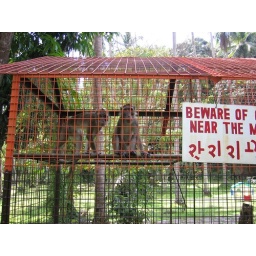
help, we're in a cage and we're wild animals used to climbing trees and stuff